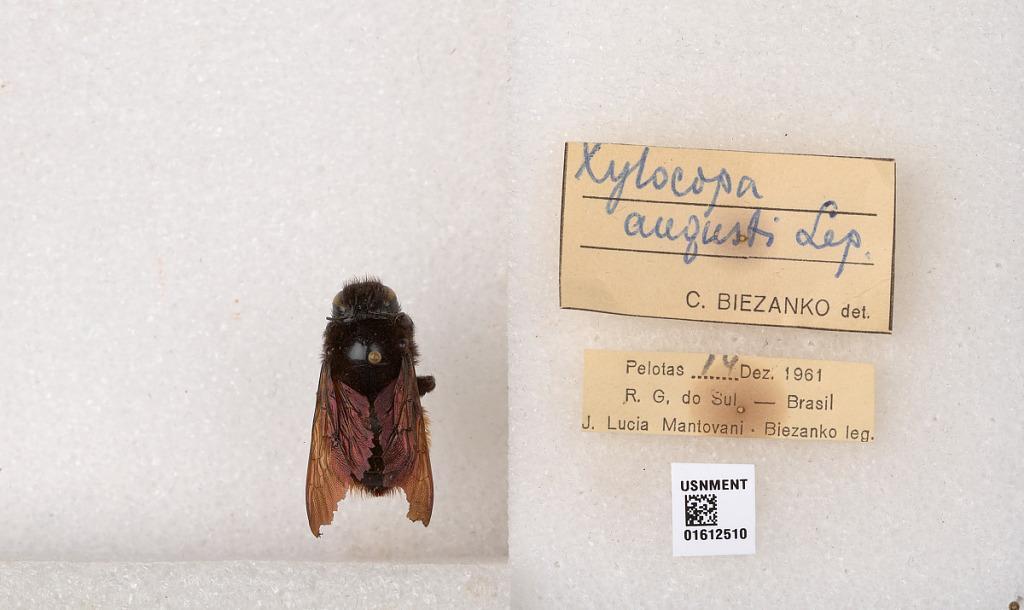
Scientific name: Xylocopa (Neoxylocopa) augusti Lepeletier
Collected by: J. Mantovani-Biezanko
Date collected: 1961-12-14
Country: Brazil
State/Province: Rio Grande do Sul
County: Pelotas
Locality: Pelotas
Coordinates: -31.6247, -52.3322
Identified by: Biezanko, C.